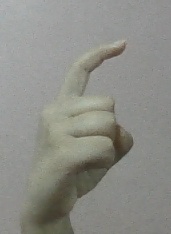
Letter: ra